Karsten Fonstad

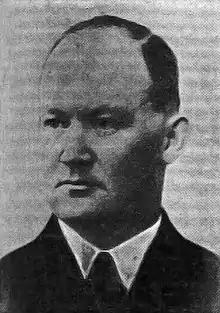

Fonstad was born in Ringsaker Municipality to Johannes Fonstad and Mathea Kristiansen. He was elected representative to the Storting for the periods 1934–1936 and 1937–1945, for the Labour Party.